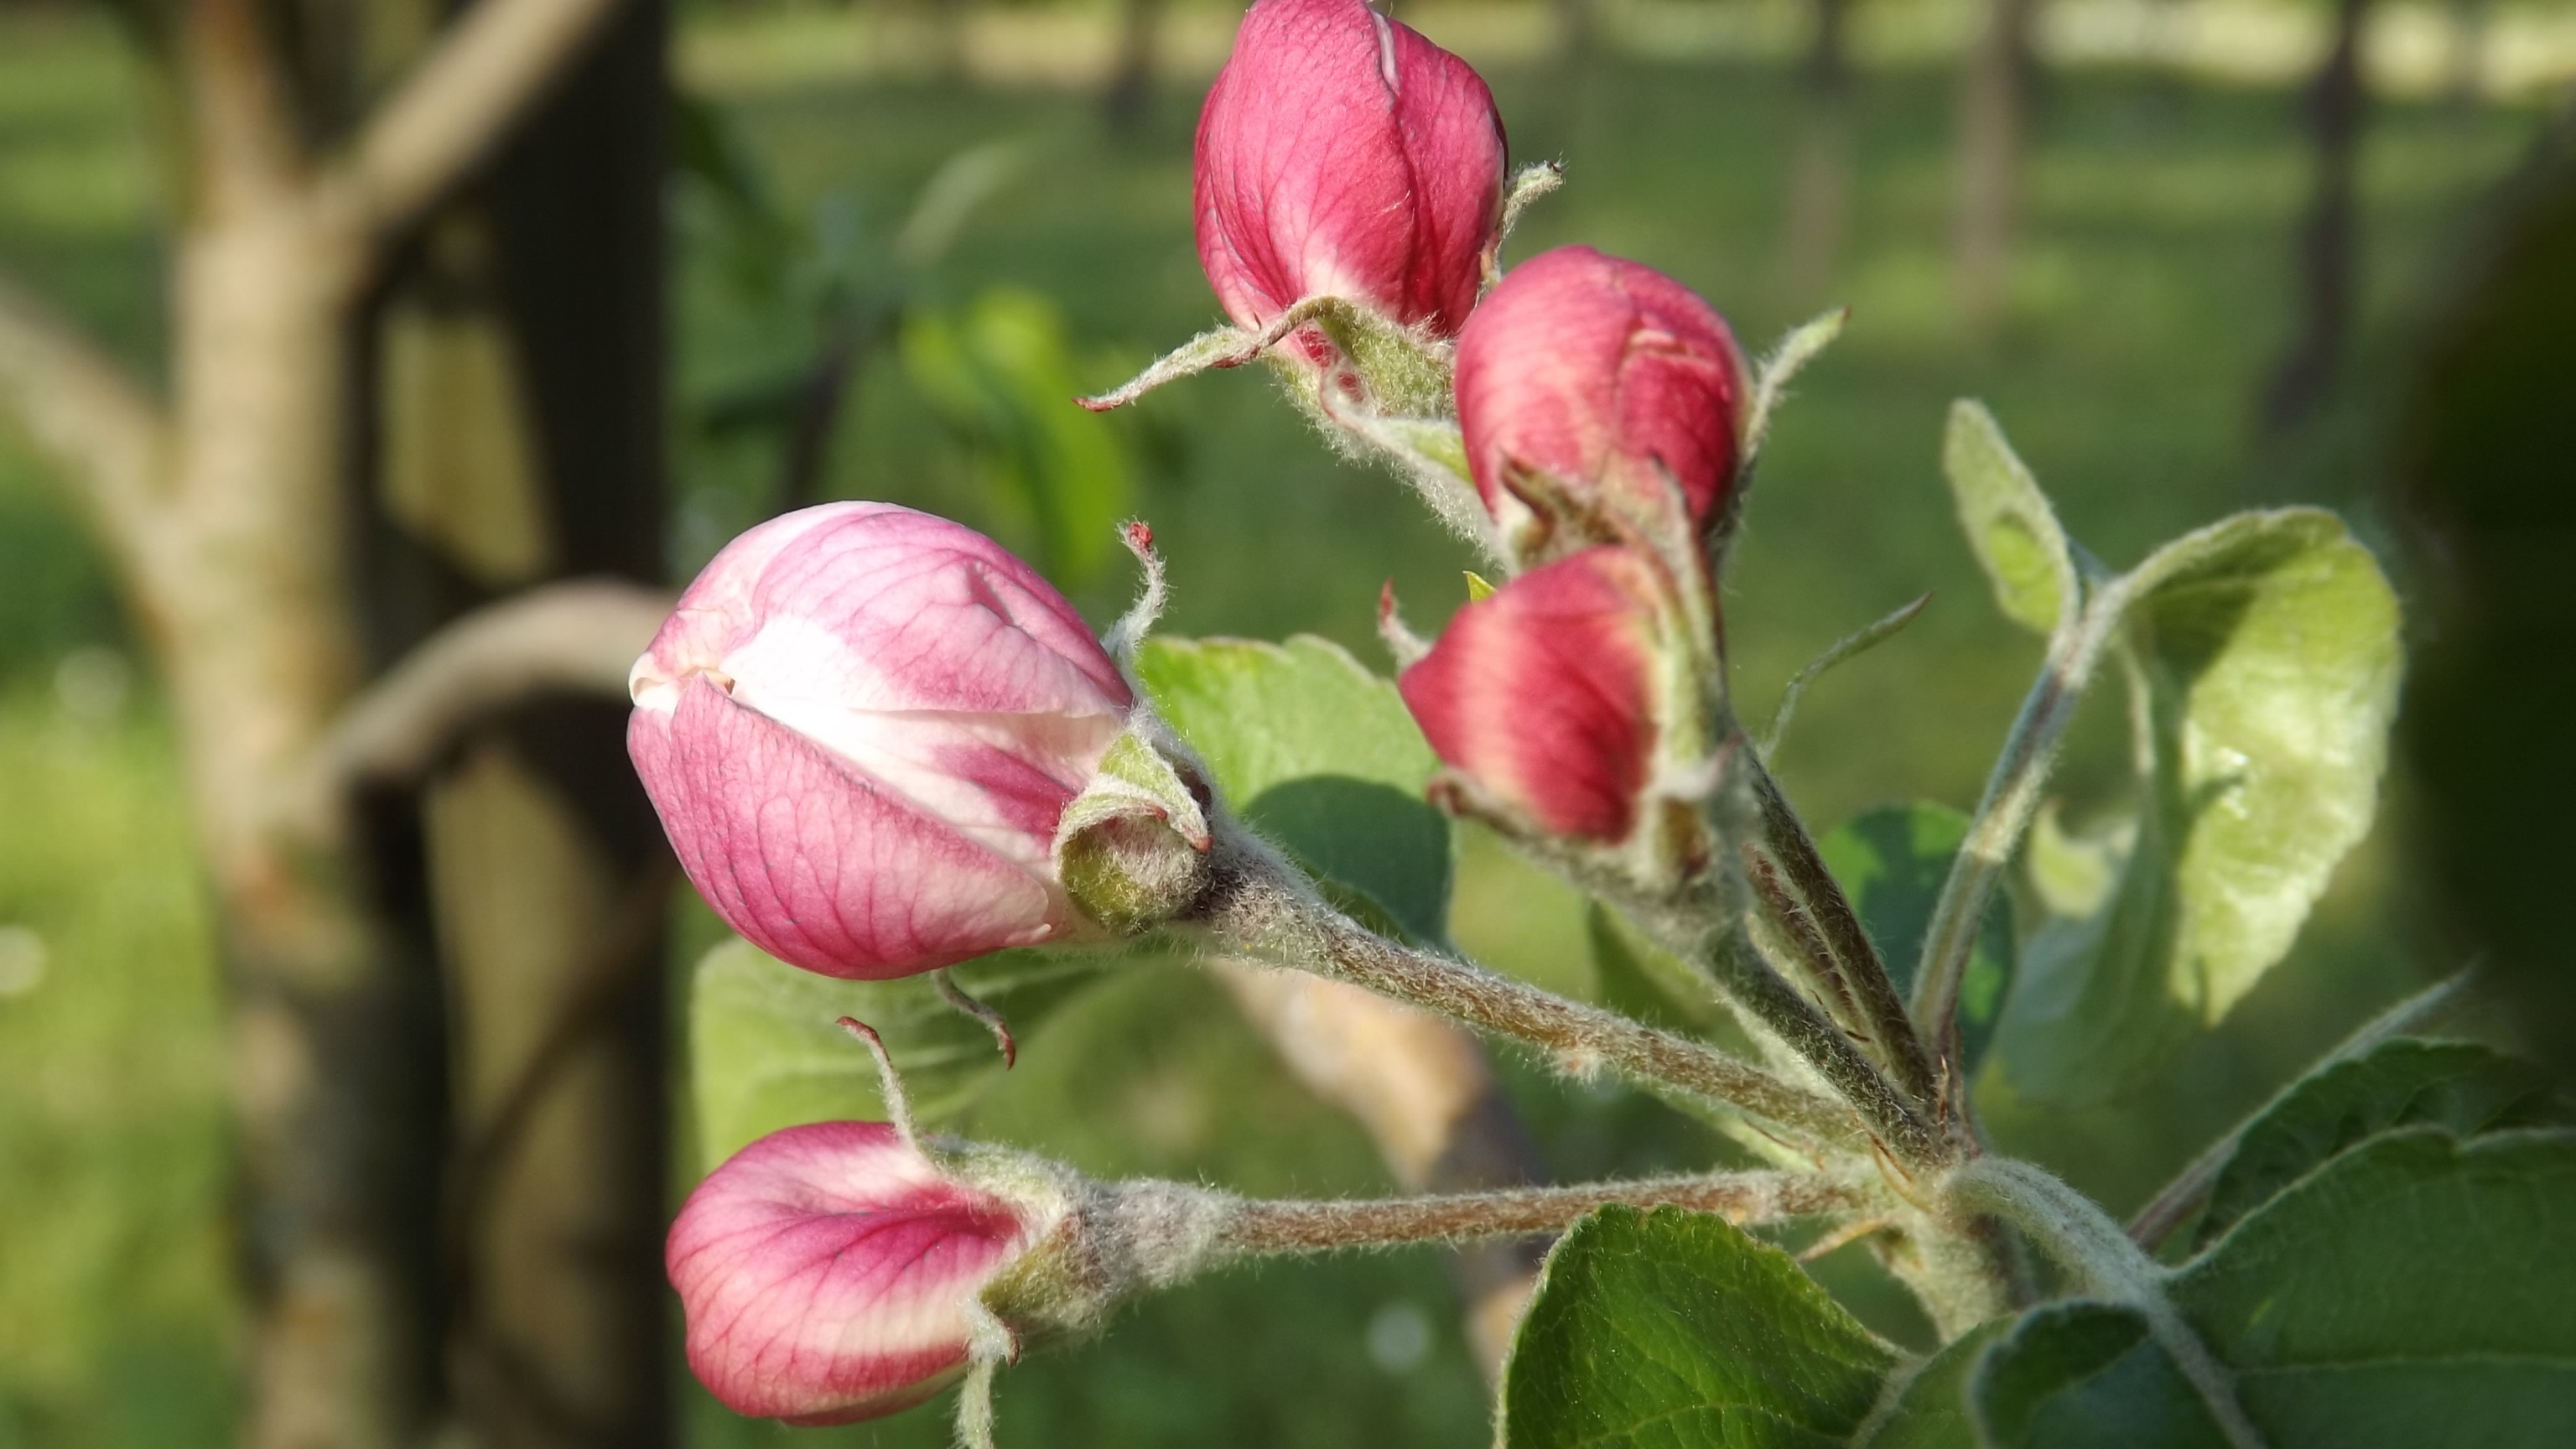
apple, nature, blossom, plant, flower, petal, spring, produce, botany, flora, wildflower, shrub, beauty, manzano, bud, apple blossom, flowering plant, land plant, everlasting sweet pea